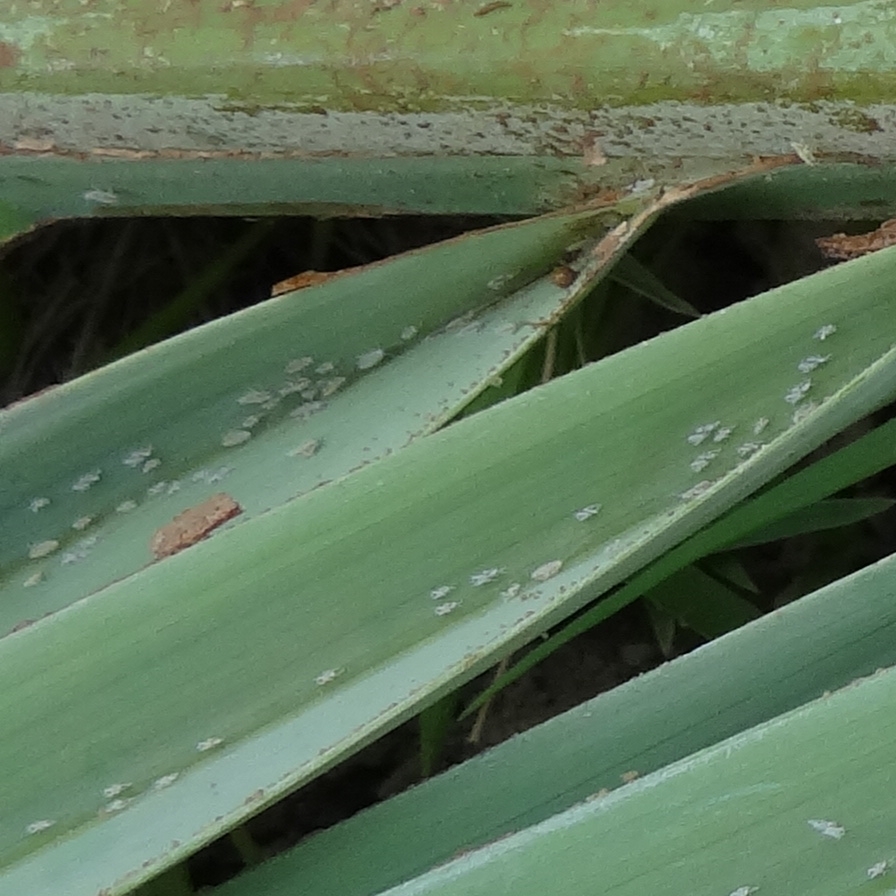
Label: Dubas